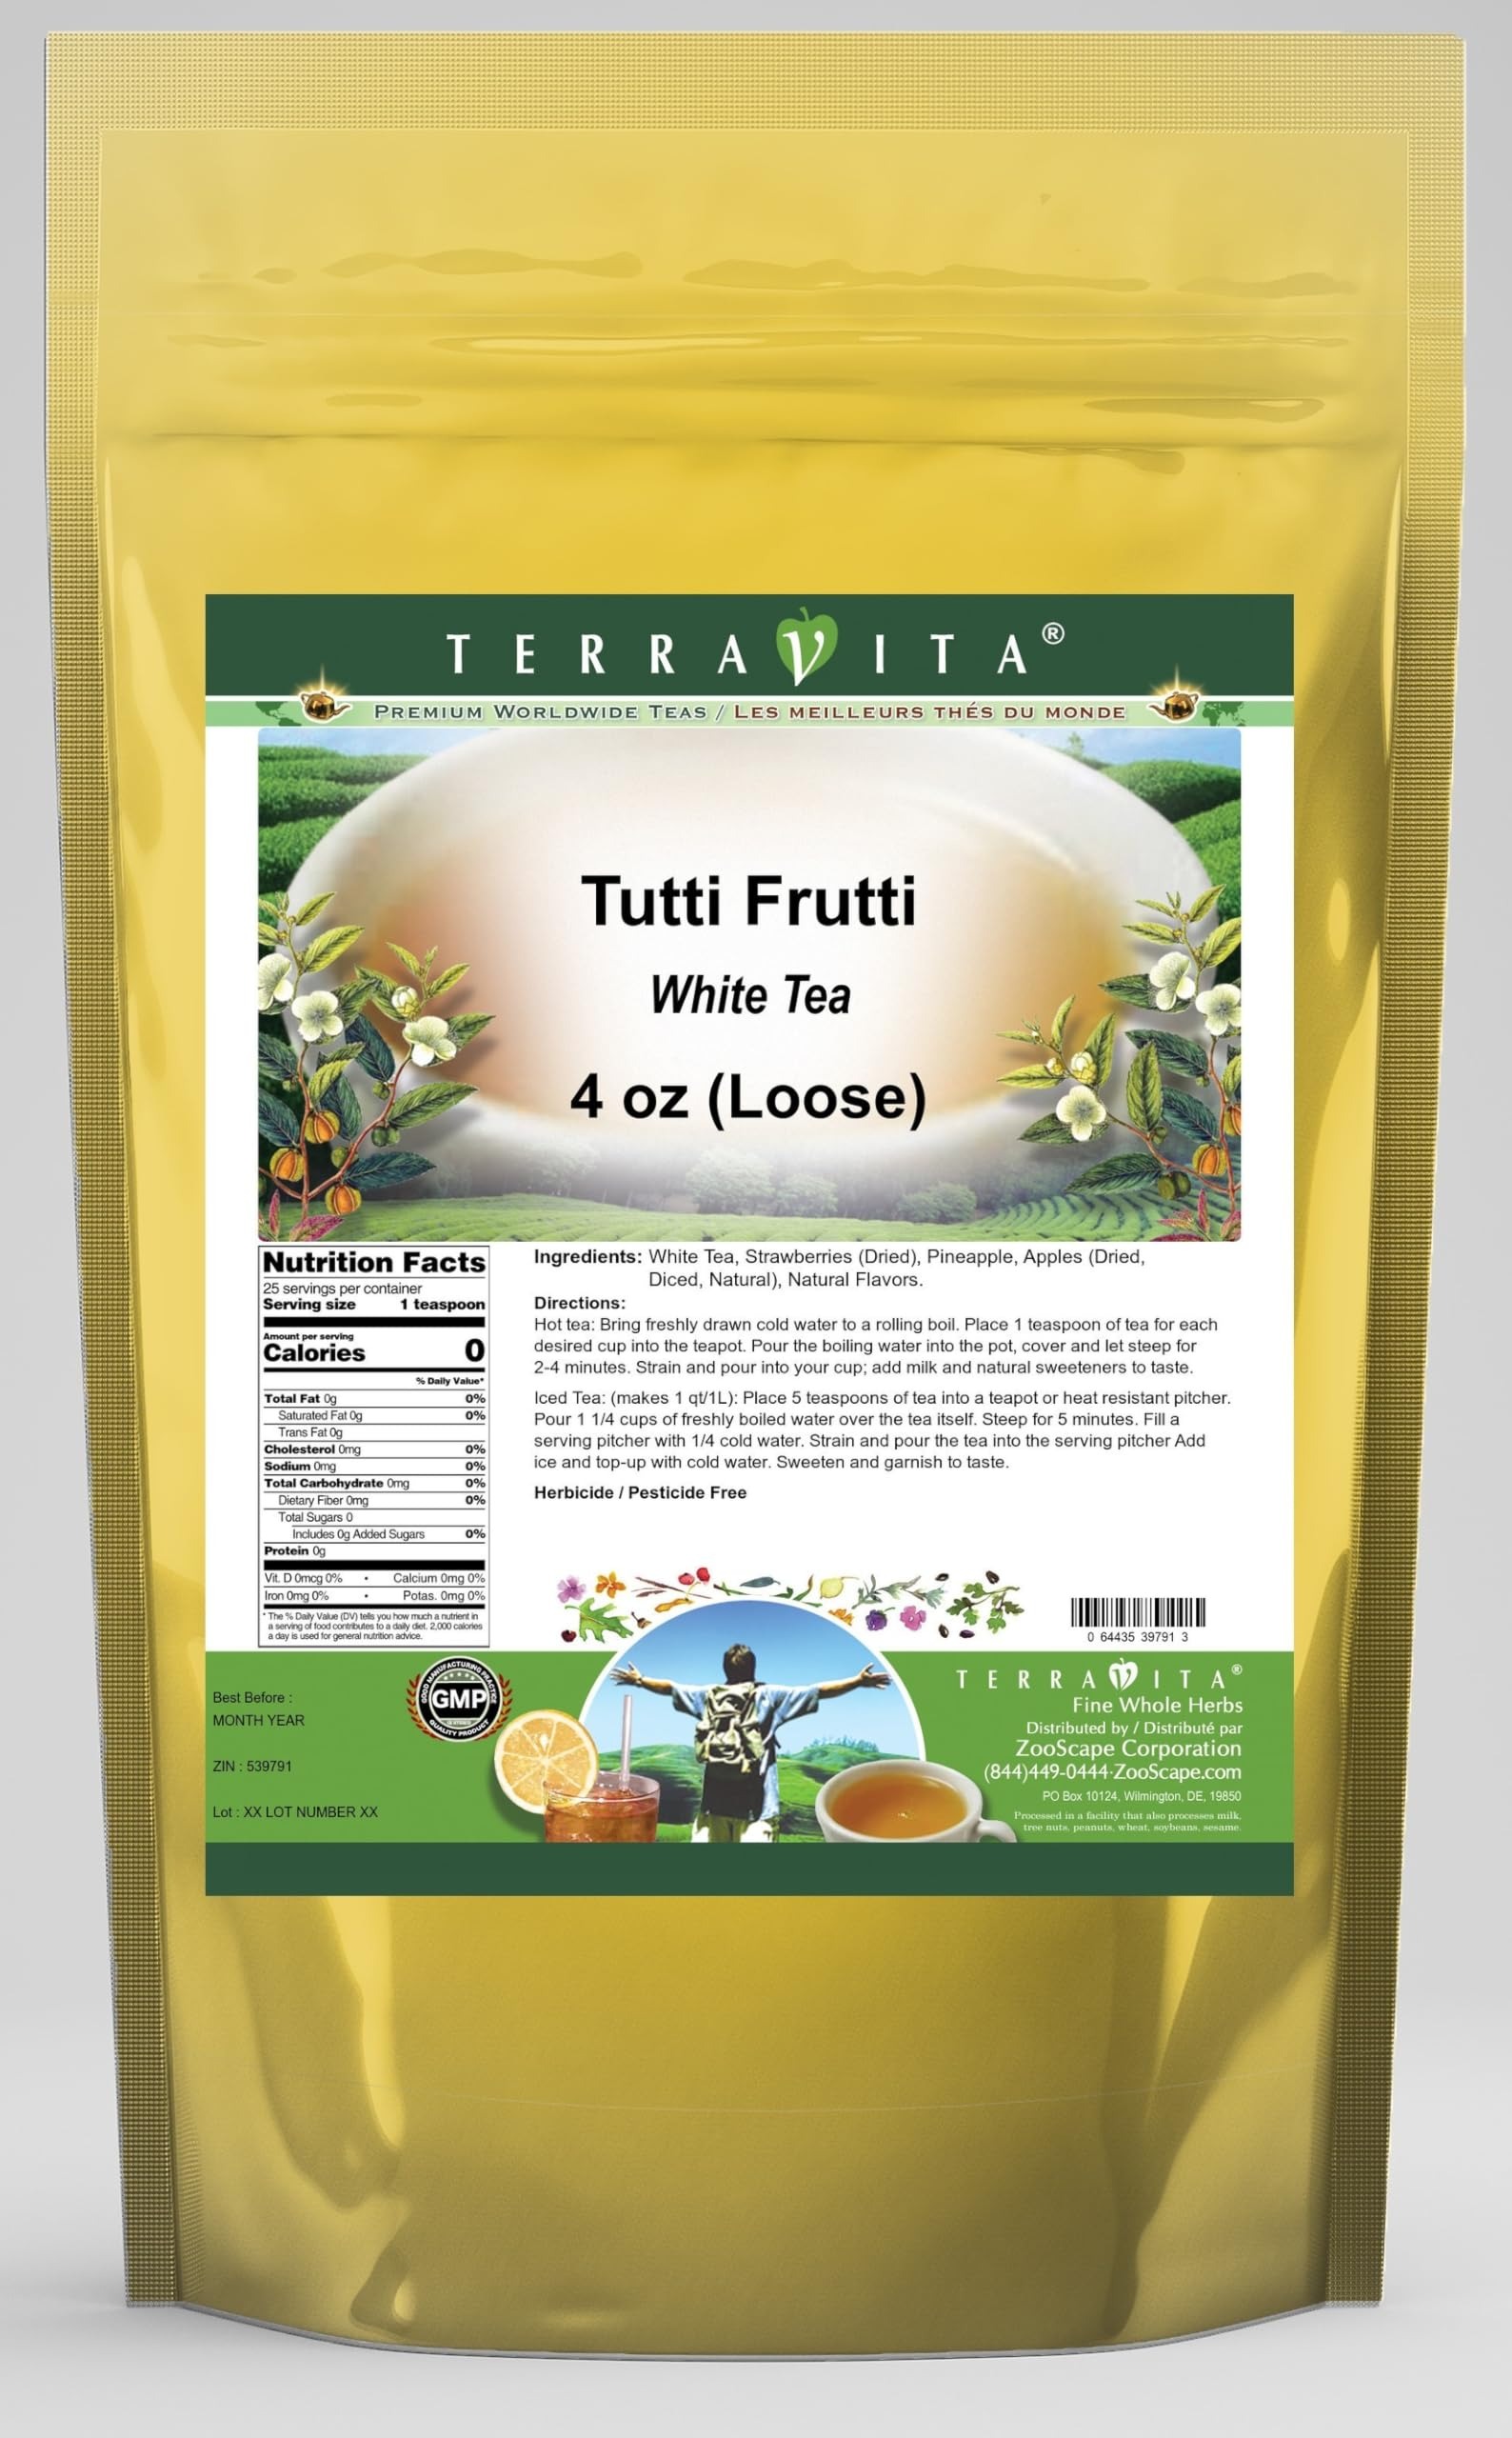
Item Name: Tutti Frutti White Tea (Loose) (4 oz, ZIN: 539791)
Bullet Point 1: Our Tutti Frutti White Tea is a mouth-watering flavored White tea with Dried Strawberries, Pineapple and Dried Apples (Diced, Natural) that you can enjoy all year round! The aroma and Tutti Frutti flavor is a delight! - Ingredients: White tea, Dried Strawberries, Pineapple, Dried Apples (Diced, Natural) and Natural Tutti Frutti Flavor.
Bullet Point 2: No fillers.
Bullet Point 3: Manufacturer: TerraVita
Bullet Point 4: Size: 4 oz
Bullet Point 5: Loose Leaf White Tea - Packed in a convenient upright pouch!
Product Description: Our Tutti Frutti White Tea is a mouth-watering flavored White tea with Dried Strawberries, Pineapple and Dried Apples (Diced, Natural) that you can enjoy all year round! The aroma and Tutti Frutti flavor is a delight! - Ingredients: White tea, Dried Strawberries, Pineapple, Dried Apples (Diced, Natural) and Natural Tutti Frutti Flavor. - Hot tea brewing method: Bring freshly drawn cold water to a rolling boil. Place 1 teaspoon of tea for each desired cup into the teapot. Pour the boiling water into the pot, cover and let steep for 2-4 minutes. Strain and pour into your cup; add milk and natural sweeteners to taste. - Iced tea brewing method: (to make 1 liter/quart): Place 5 teaspoons of tea into a teapot or heat resistant pitcher. Pour 1 1/4 cups of freshly boiled water over the tea itself. Steep for 5 minutes. Fill a serving pitcher with 1/4 cold water. Strain and pour the tea into the serving pitcher Add ice and top-up with cold water. Sweeten and garnish to taste. - TerraVita is an exclusive line of premium-quality, natural source products that use only the finest, purest and most potent ingredients found around the world. TerraVita is hallmarked by the highest possible standards of purity, potency, stability and freshness. All of our products are prepared with the highest elements of quality control, from raw materials through the entire manufacturing process, up to and including the moment that the bottles or bags are sealed for freshness and shipped out to you. Our highest possible standards are certified by independent laboratories and backed by our personal guarantee. - TerraVita exists to meet and ensure your family's health and wellness without the harmful effects of chemicals and health products. We strive to make all of our products affordable and reliable a
Value: 4.0
Unit: Ounce

Price: 30.01